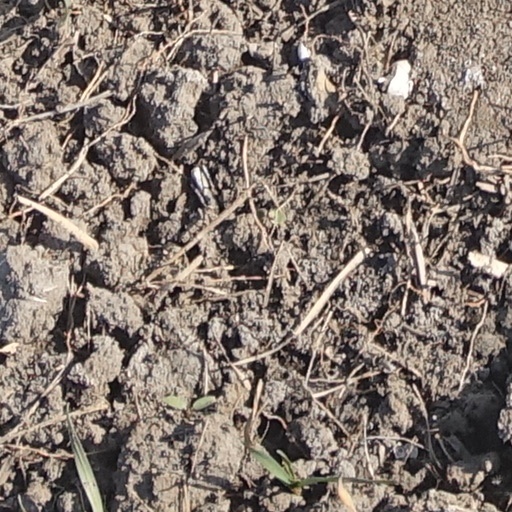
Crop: wheat